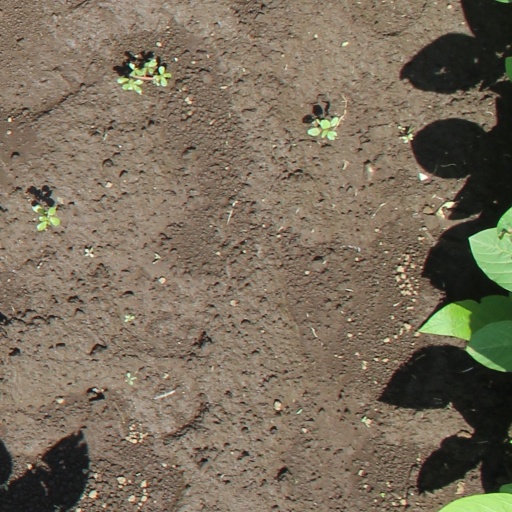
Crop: soybean